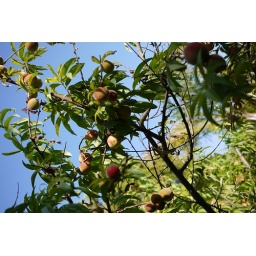
A fruit tree in the garden.